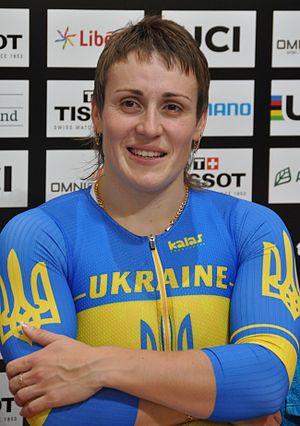
Lyubov Basova, née Lyubov Shulika le 16 juillet 1988 à Vinnytsia, est une coureuse cycliste ukrainienne spécialiste de la piste.